Emmy Awards

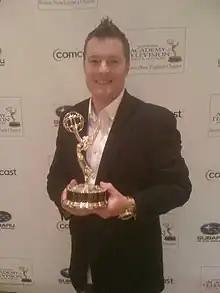
New England sports personality Charlie Moore holding a New England Emmy Award in 2011

The Primetime Engineering Emmy Awards presented by the ATAS and the Technology & Engineering Emmy Awards presented by the NATAS are two separate competitions that honor individuals, companies, or to scientific or technical organizations in recognition of significant developments and contributions to the engineering and technological aspects of television. Generally, the NATAS's Technology & Engineering Emmys ceremony is held in January, while the ATAS's Primetime Engineering Emmys are presented in October.